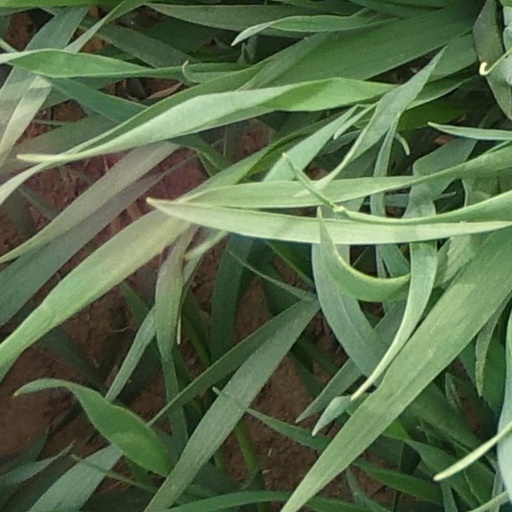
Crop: wheat